Tai Kok Tsui

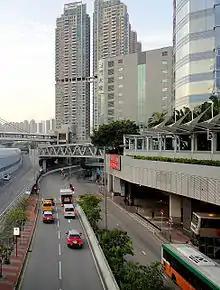
A view of Tai Kok Tsui

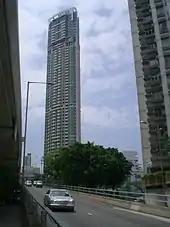
Shining Heights

Tai Kok Tsui is an area west of Mong Kok in Yau Tsim Mong district in the Kowloon region of Hong Kong. The mixed land use of industrial and residential is present in the old area. The Cosmopolitan Dock and oil depots were previously located there. Blocks of high-rise residential buildings have been erected on the reclaimed area to the west, which marked the revitalisation of the area with many restaurants and bars setting up shop. Many of the older residential buildings have been vacated and are set to be replaced by high-rise residential and commercial buildings.